Küre, Kastamonu

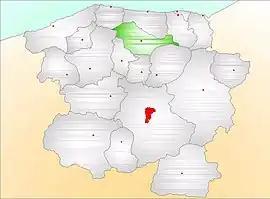
Küre district of Kastamonu, Province of Turkey

Küre is a town in the Kastamonu Province in the Black Sea region of Turkey. It is the seat of Küre District. Its population is 2,522 (2021). The town lies at an elevation of .